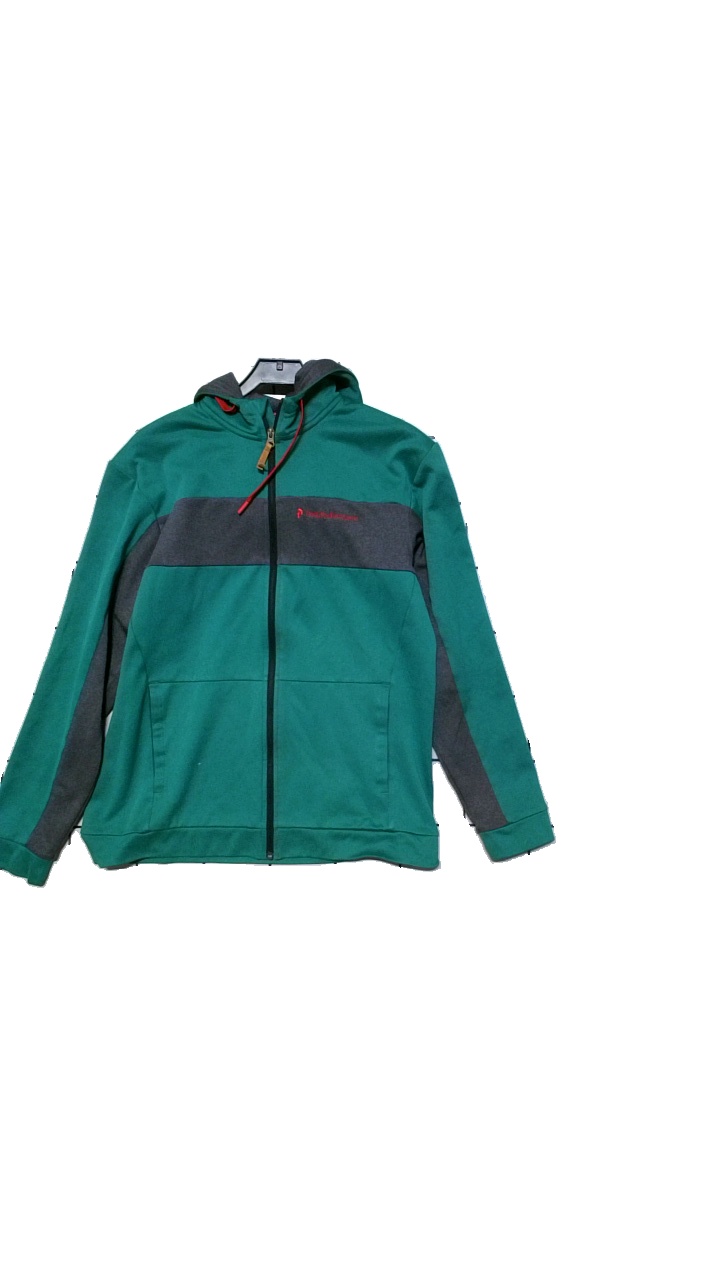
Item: Sweater (Men)
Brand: Peak Performance
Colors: Green
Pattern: Other
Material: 100% polyester
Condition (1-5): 5
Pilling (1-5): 5
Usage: Reuse
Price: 100-150